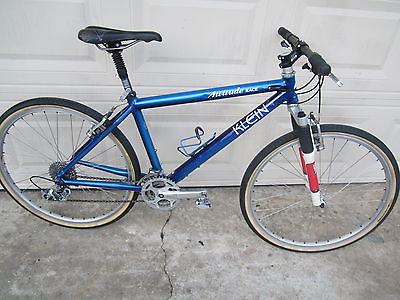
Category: bicycle